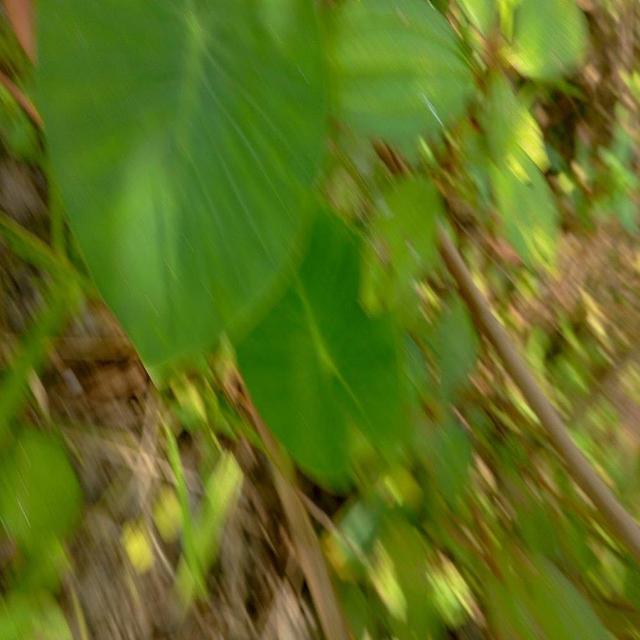
Label: Healthy